Dundee Museum of Transport

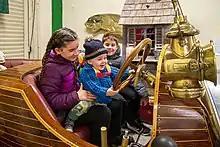
Children visiting the museum in 2022

Although the original intention was for the Market Mews site to be temporary, with a move slated for just a couple of years later, delays in acquiring and funding a permanent site pushed this back. As a result, the museum currently has a lease extension at Market Mews until 2024.